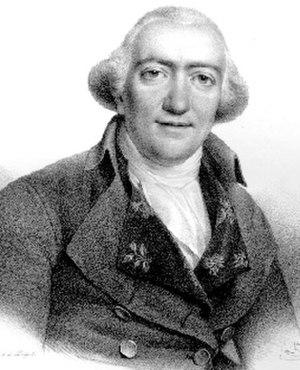
La Feuille villageoise est un journal hebdomadaire français créé en septembre 1790 à Paris par Joseph-Antoine Cerutti et disparu le 2 aout 1795.
Pendant longtemps, l'apprentissage de l'agriculture en France s'est borné à la reproduction du modèle existant. Cependant les crises agricoles qui se succèdent au XVIIᵉ et au XVIIIᵉ siècles amènent les physiocrates à réfléchir sur les moyens d'améliorer l'agriculture et ses rendements. Leurs réflexions débouchent sur la nécessité d'une amélioration de la connaissance, et la divulgation des nouvelles techniques.
Neufchâteau est une commune française, sous-préfecture du département des Vosges. Située en Lorraine, la commune fait partie de la région administrative Grand Est.